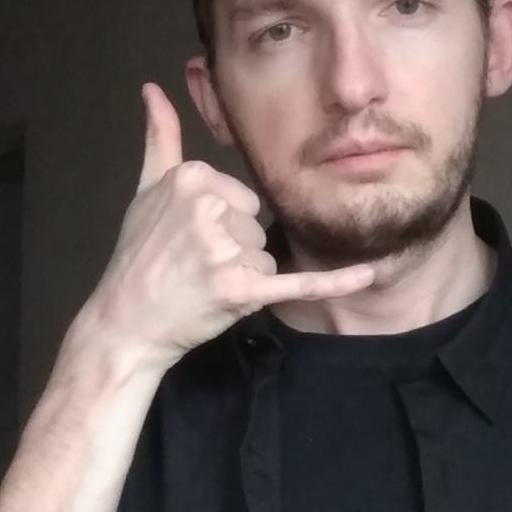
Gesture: call